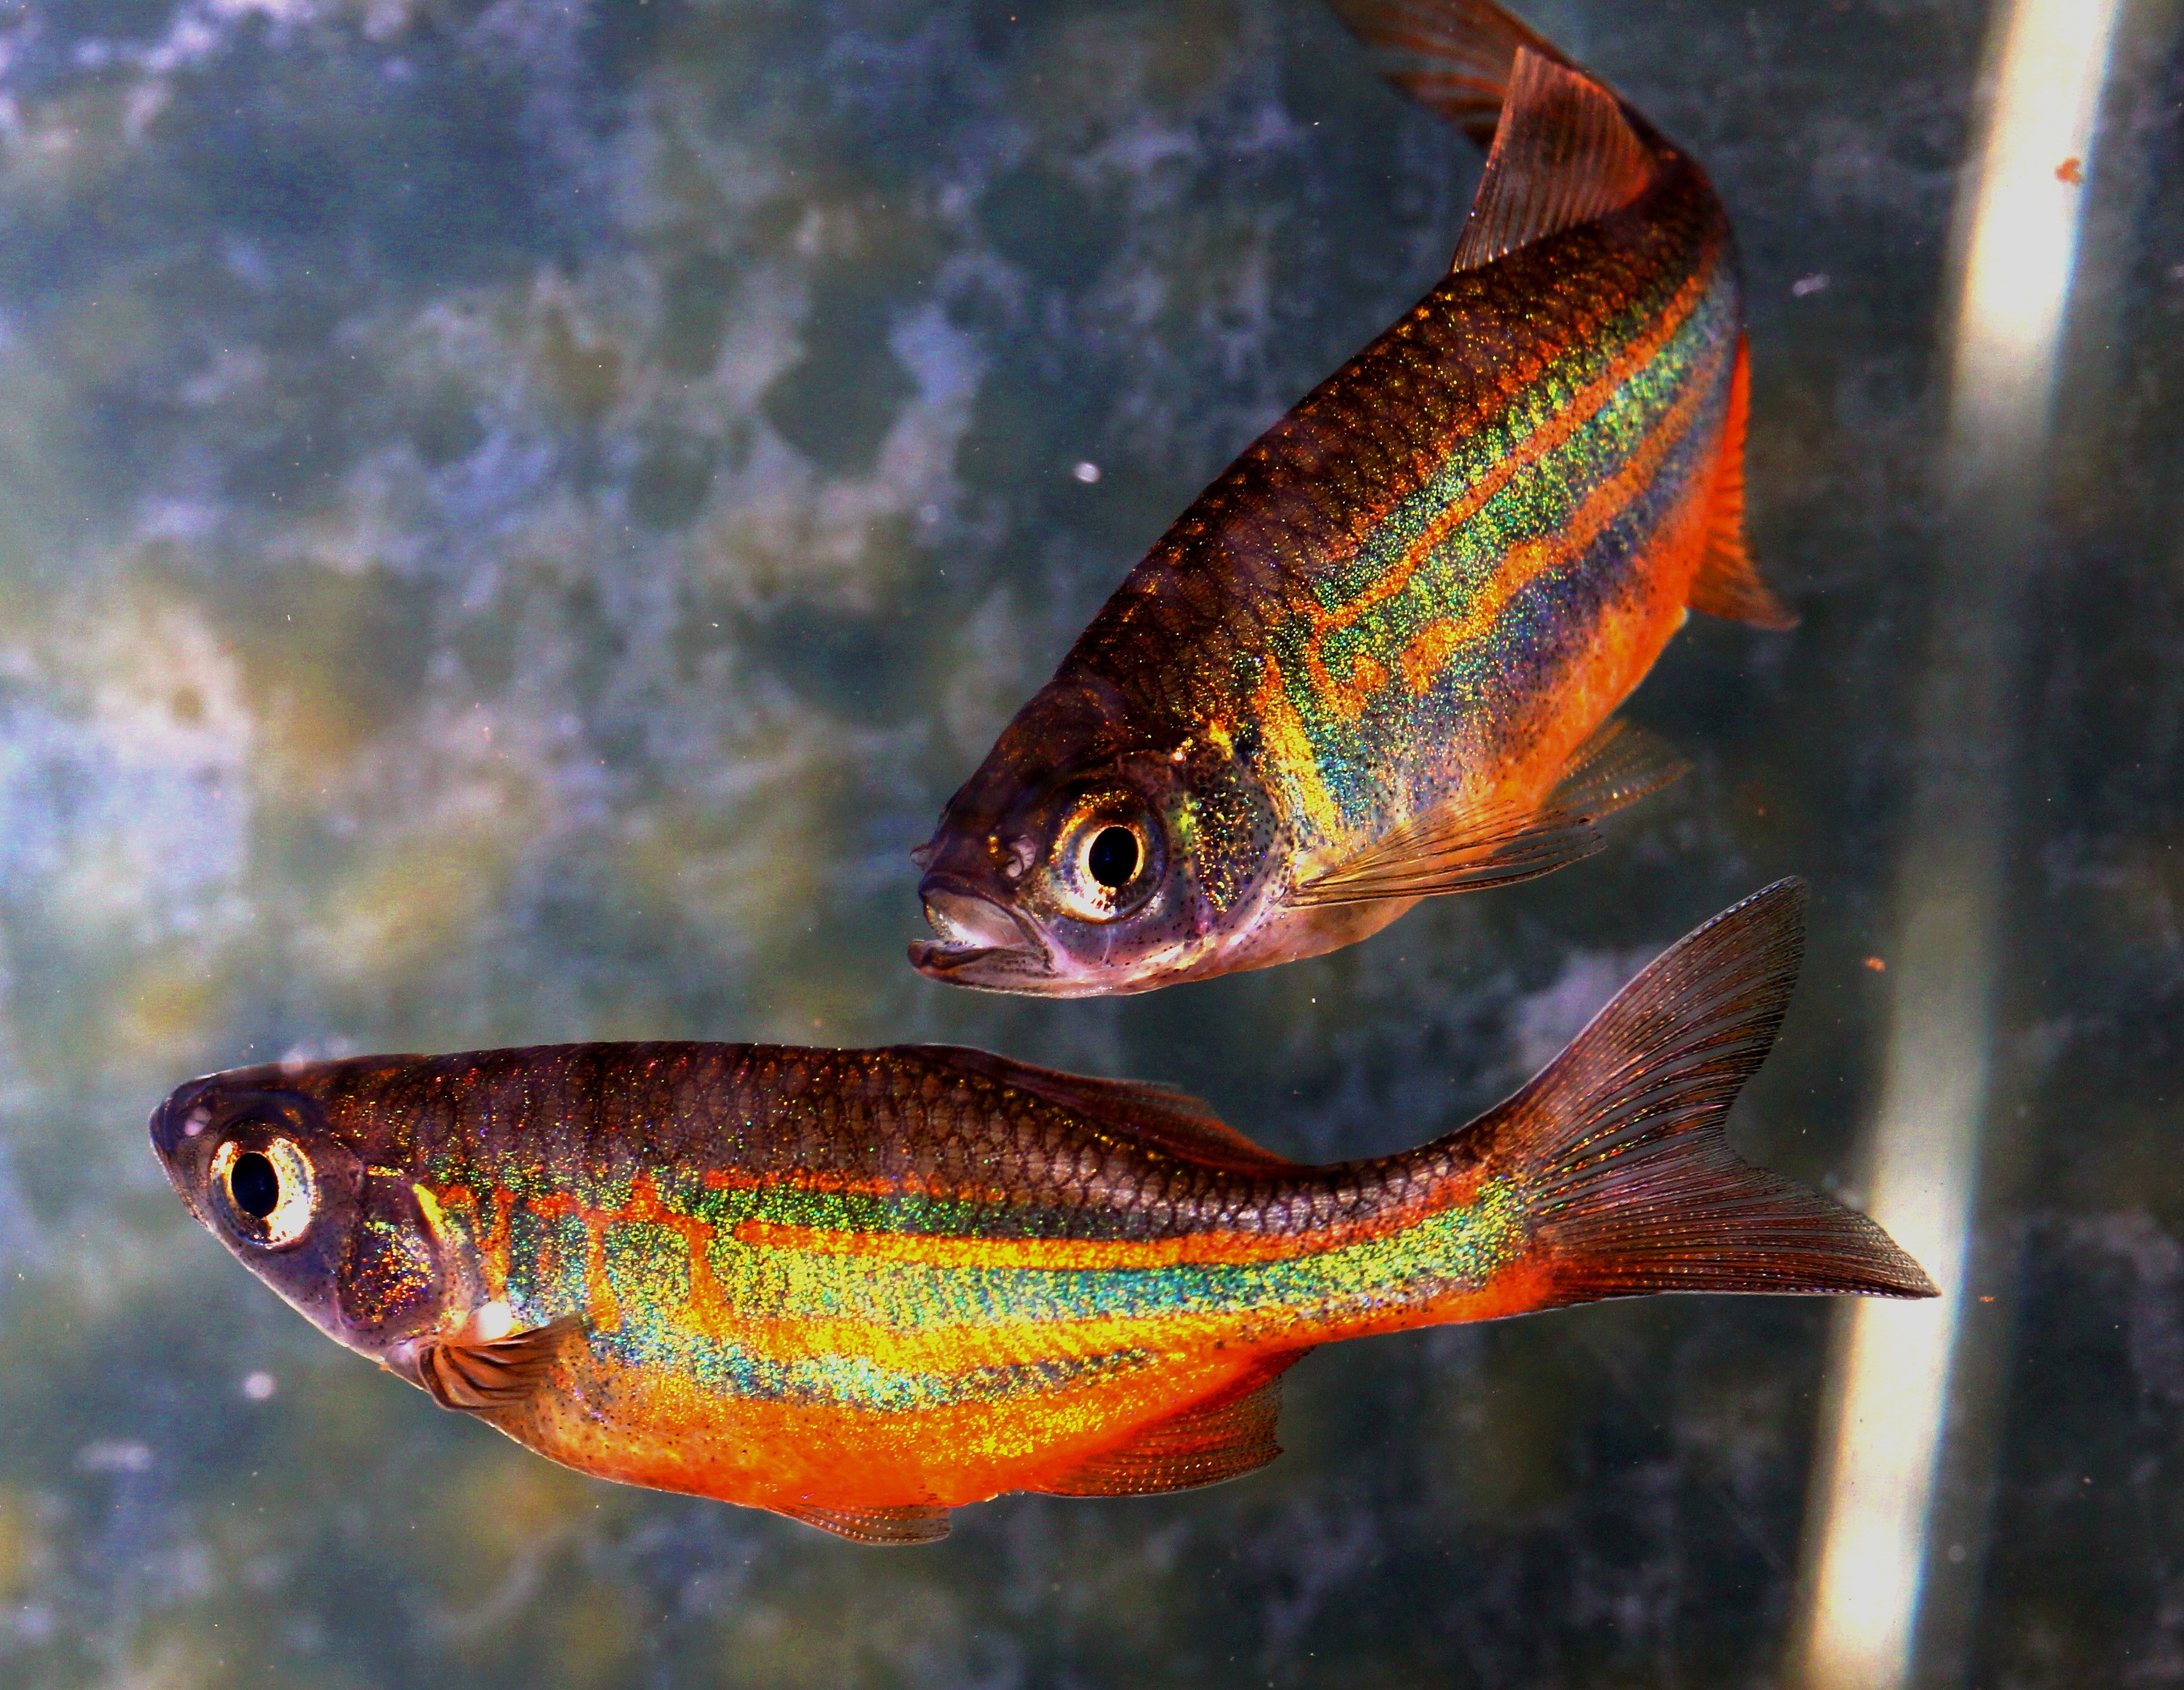
water, underwater, swim, macro, biology, fish, fauna, swimming, fin, rainbow, aquarium, scales, pisces, macro photography, marine biology, danio